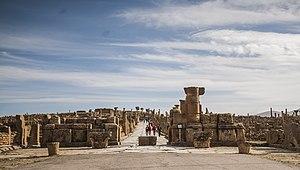
Timgad ou Thamugadi, surnommée la « Pompéi de l'Afrique du Nord » est une cité antique située sur le territoire de la commune éponyme de Timgad, dans la wilaya de Batna dans la région des Aurès, au Nord-Est de l'Algérie.